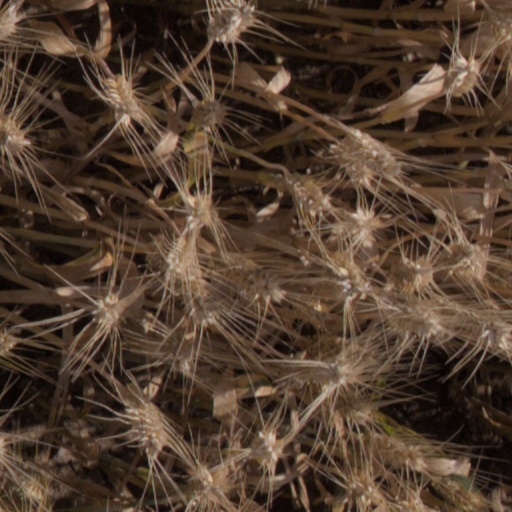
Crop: wheat